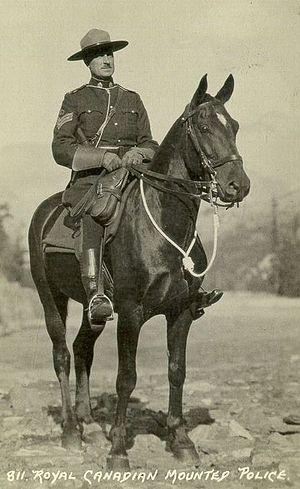
Carte postale - Gendarmerie Royale du Canada.